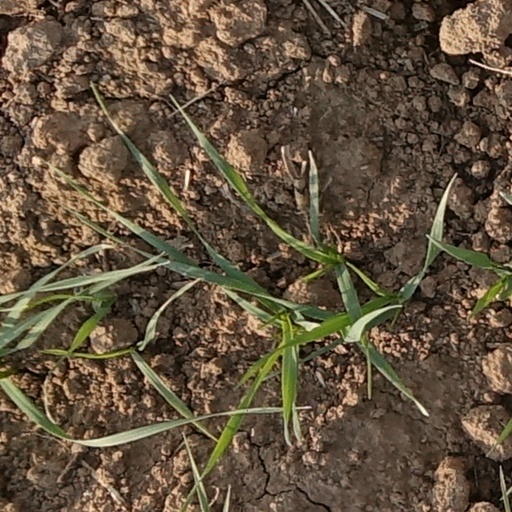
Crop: wheat